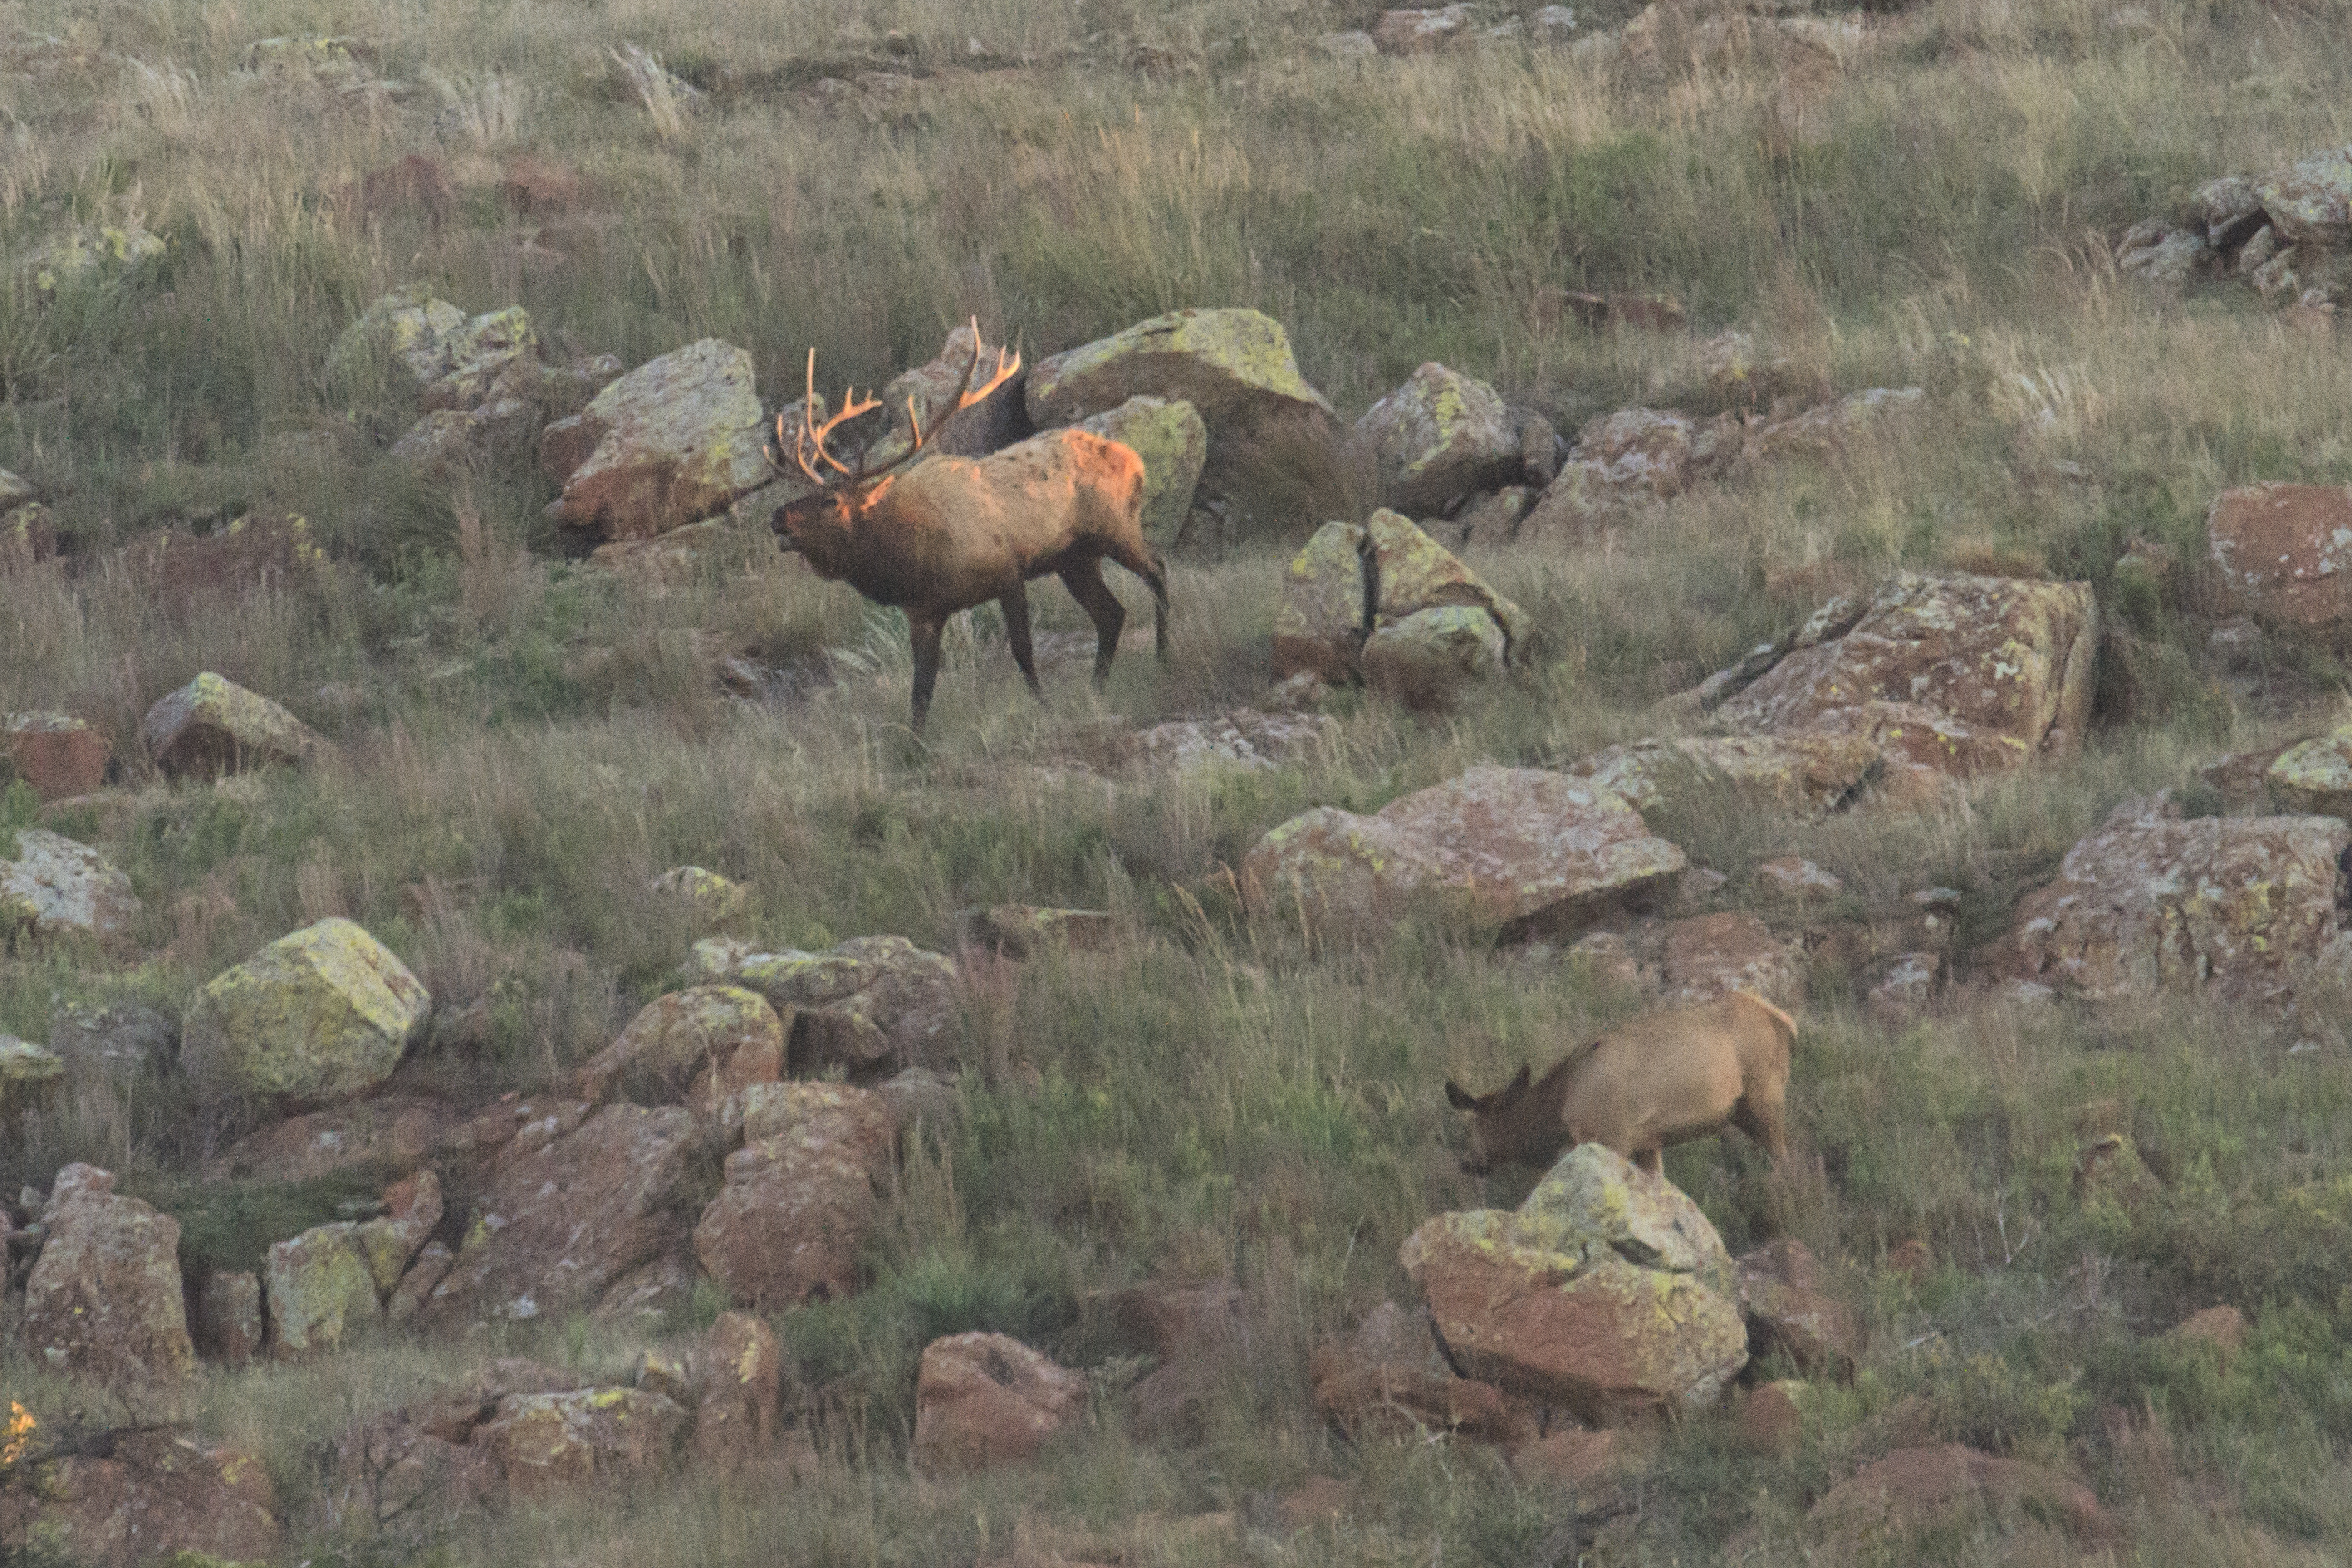
wilderness, wildlife, herd, mammal, fauna, savanna, antelope, bull, impala, oklahoma, safari, larrysmith, elk, buglingelk, wichitamountains, pack animal, mustang horse